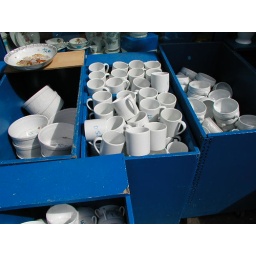
cups in a box